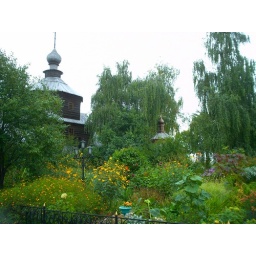
just a sampling of the extensive flower gardens there, with the wooden church of St. Sergius in their midst